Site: brandenburg
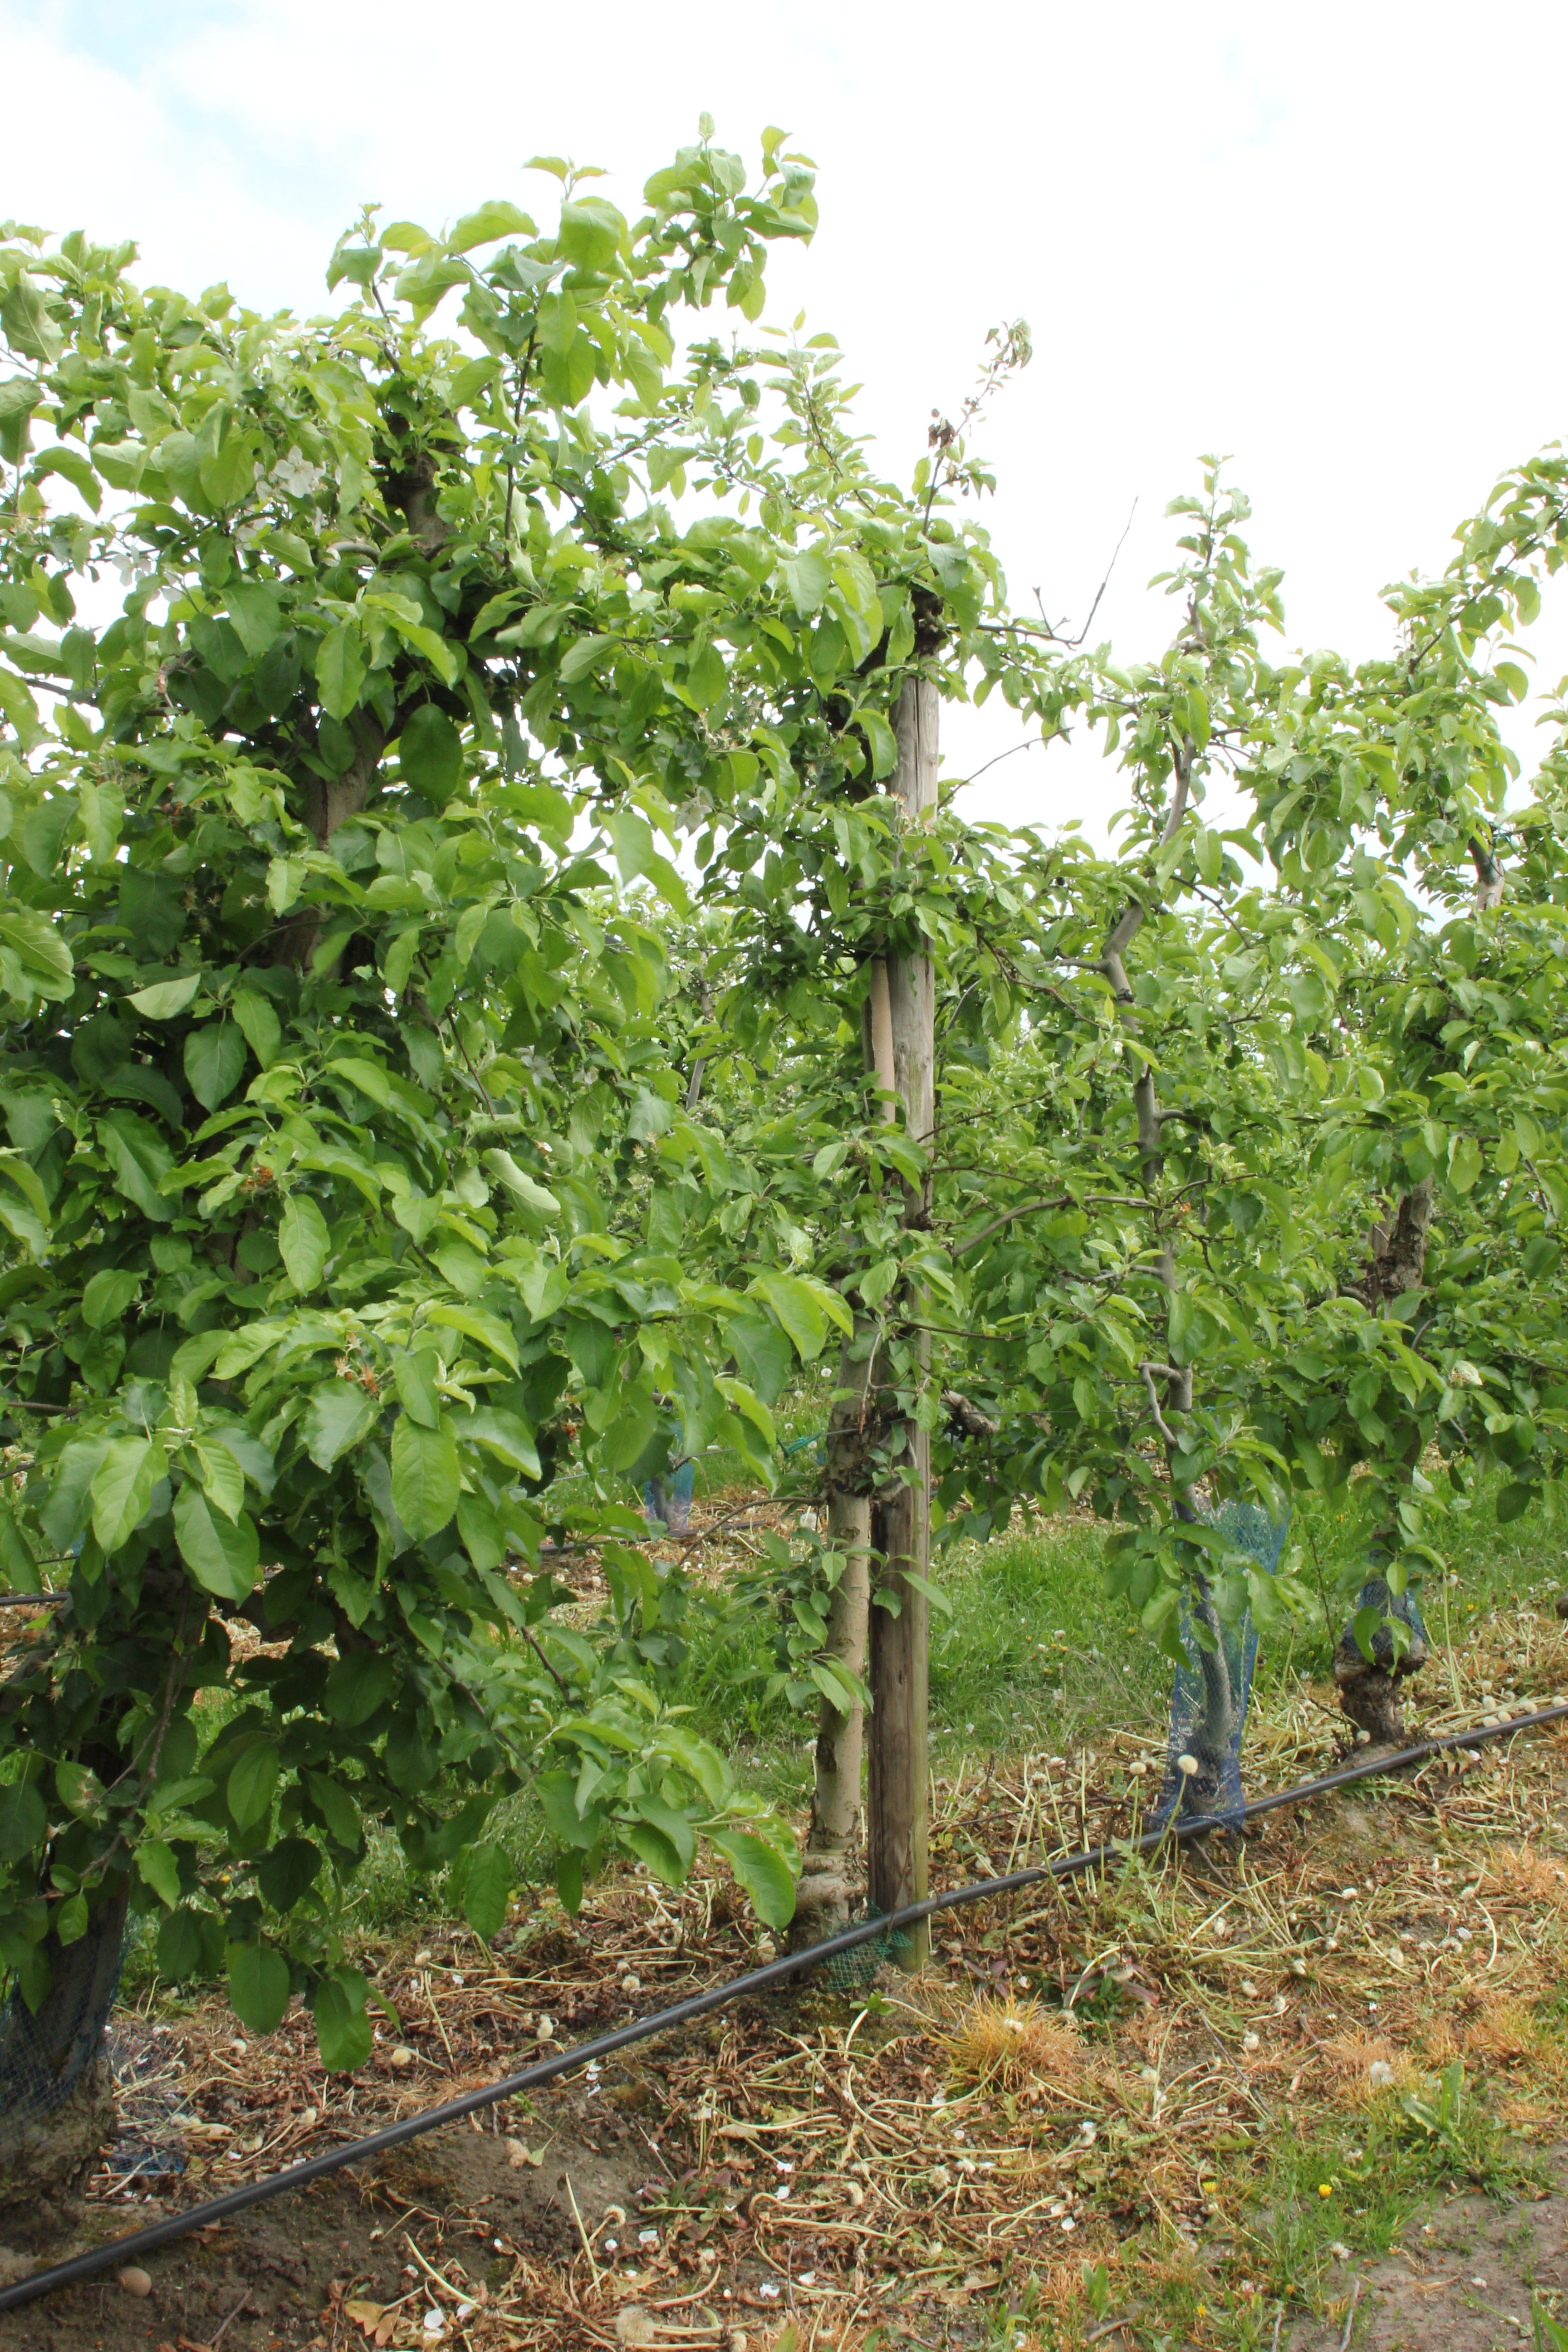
Growth stage (BBCH 67): Flowering